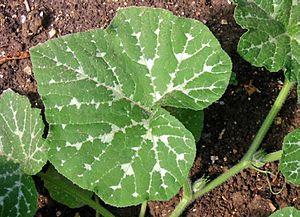
Le terme courge, ou plus rarement cougourde, désigne plusieurs espèces de plantes de la famille des cucurbitacées. Elles sont généralement cultivées pour leurs fruits comestibles mais il arrive qu'elles le soient pour leurs graines oléagineuses. Le terme désigne également leurs fruits, qui ont la propriété de se conserver facilement à maturité et qui sont utilisés en cuisine comme un légume ou donnés aux animaux.